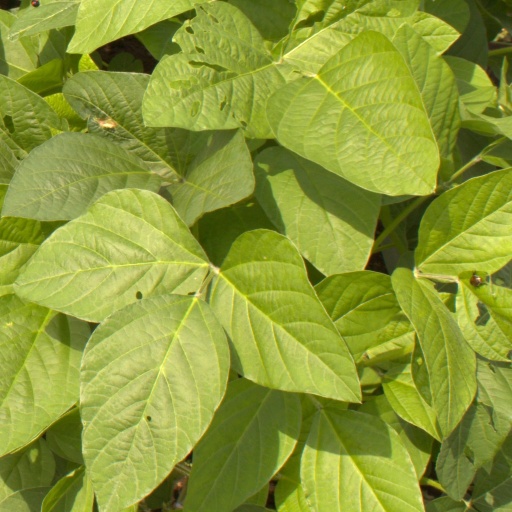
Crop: soybean